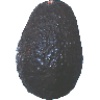
Label: Avocado ripe 1